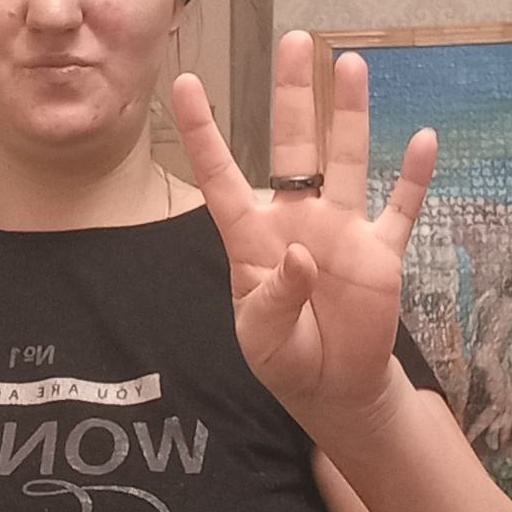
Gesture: four